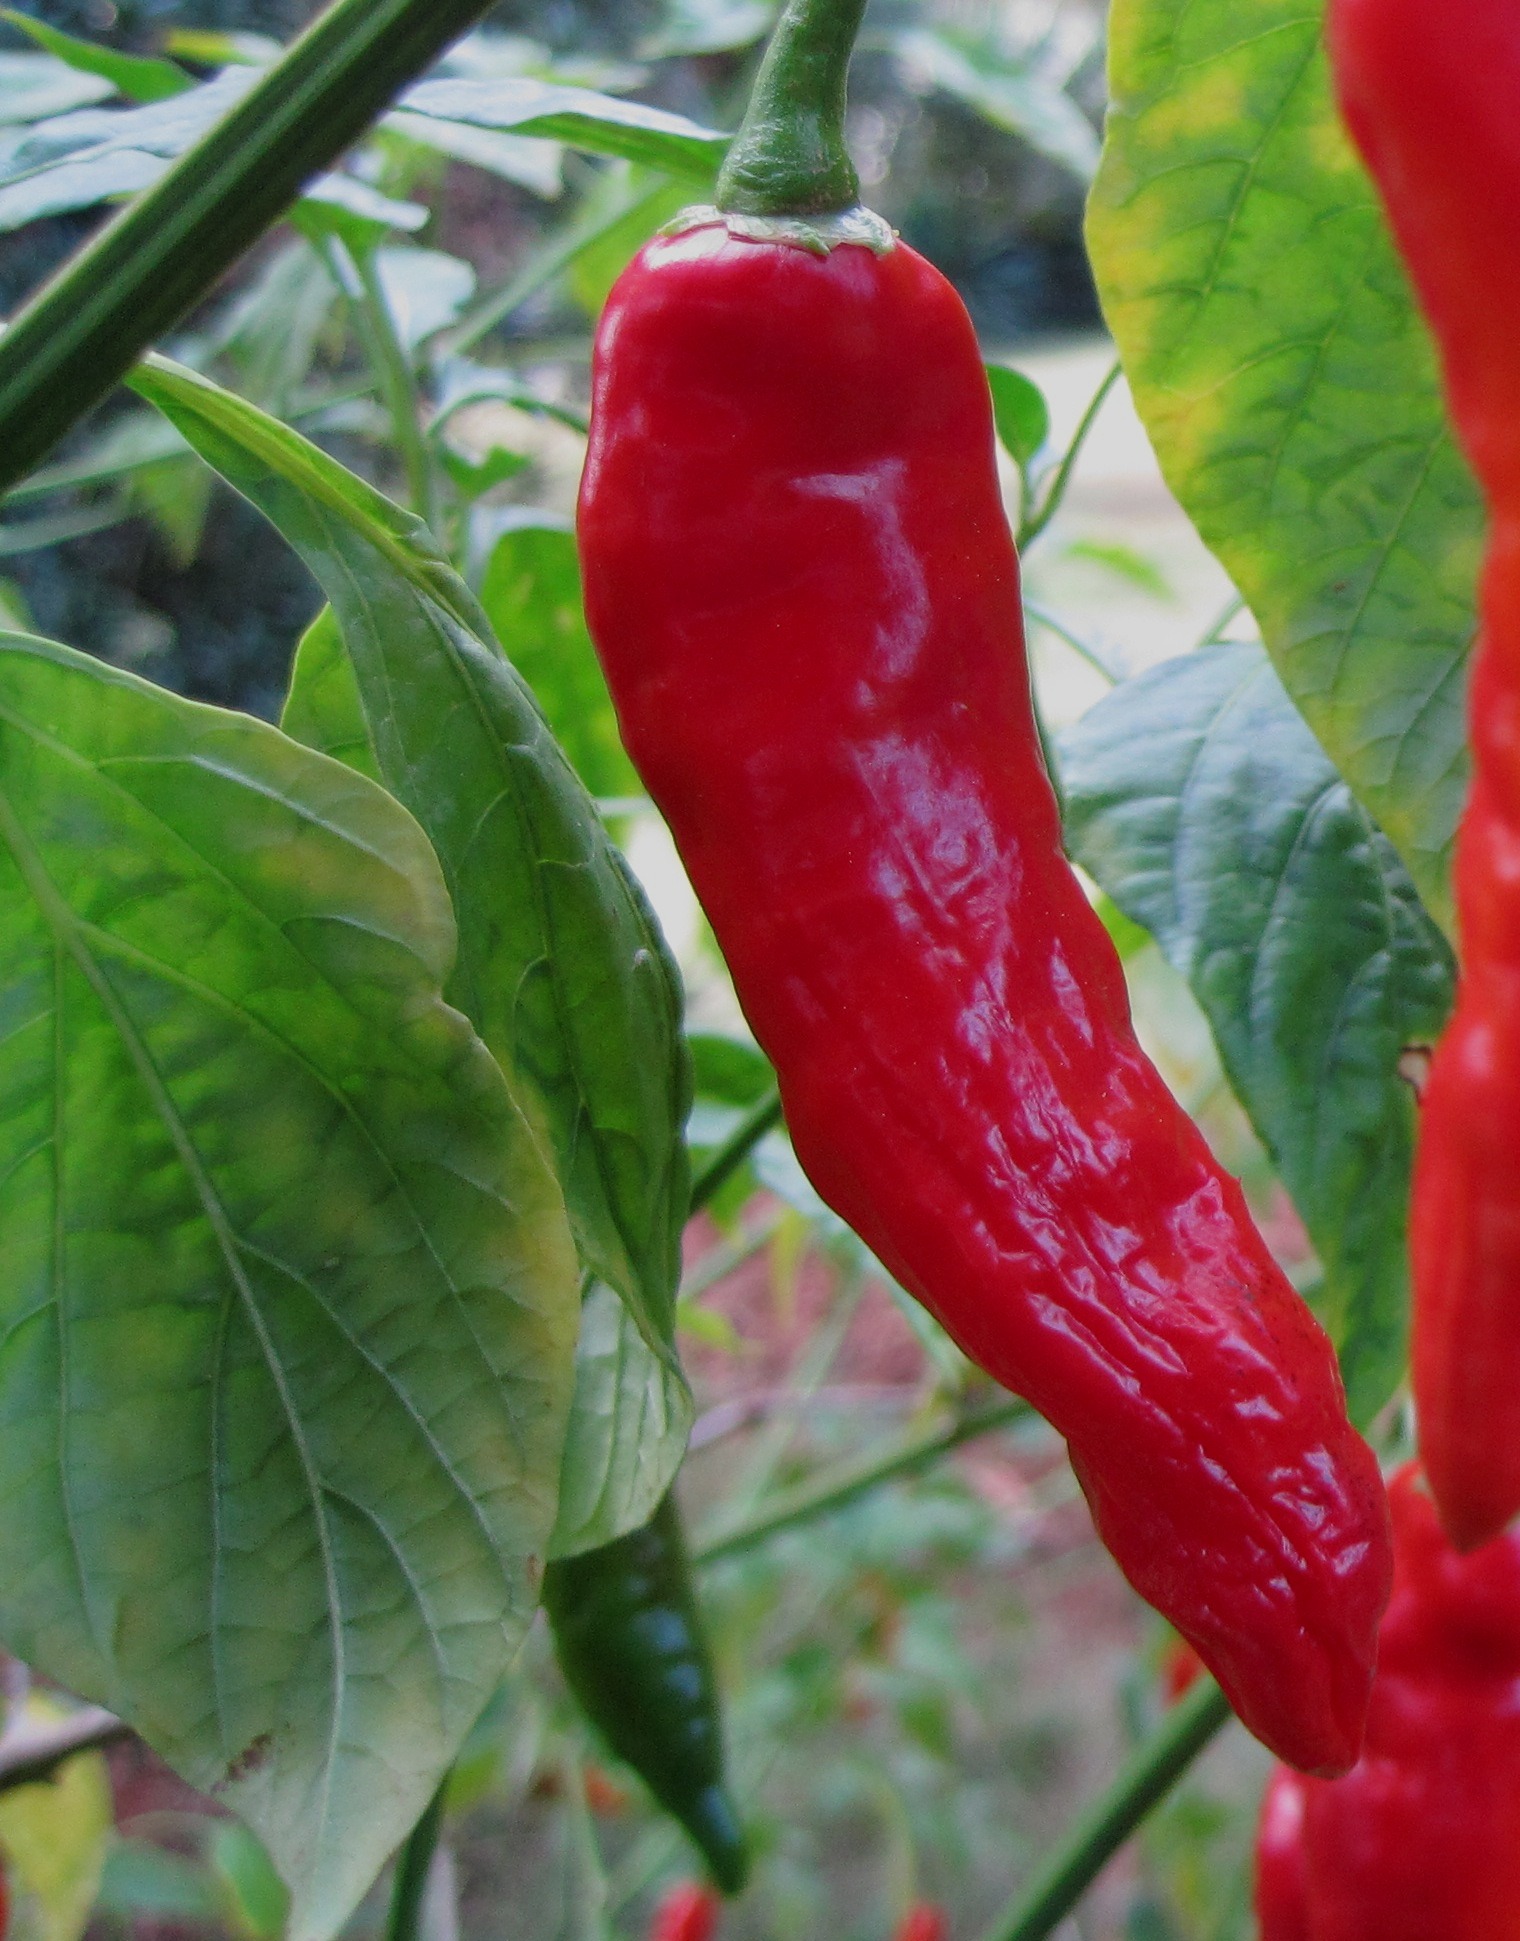
branch, plant, flower, food, chili, red, cooking, produce, vegetable, fresh, bright, peppers, bell pepper, green leaves, pointy, flowering plant, chili pepper, glistening, cayenne pepper, land plant, bird's eye chili, malagueta pepper, bell peppers and chili peppers, pimiento, tabasco pepper, habanero chili, long thin, potent